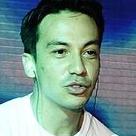
Age: 35